Cannabis in Ukraine

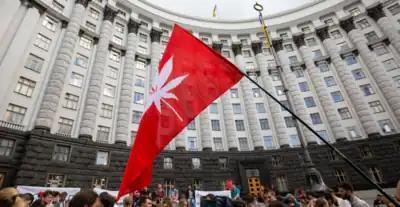
The 2019 March for legalisation taking place in front of the Ukrainian government building

On 30 January 2019, the Ukrainian Association of Medical Cannabis created a petition with the backing of 16 public organizations on the Verkhovna Rada (Ukrainian parliament) website. The petition said that medical cannabis could greatly help over two million Ukrainians suffering from a wide range of ailments, including epilepsy, cancer and post-traumatic stress disorder. Acting Health Minister Ulana Suprun supported petition and called for the promotion of legalization medical cannabis.